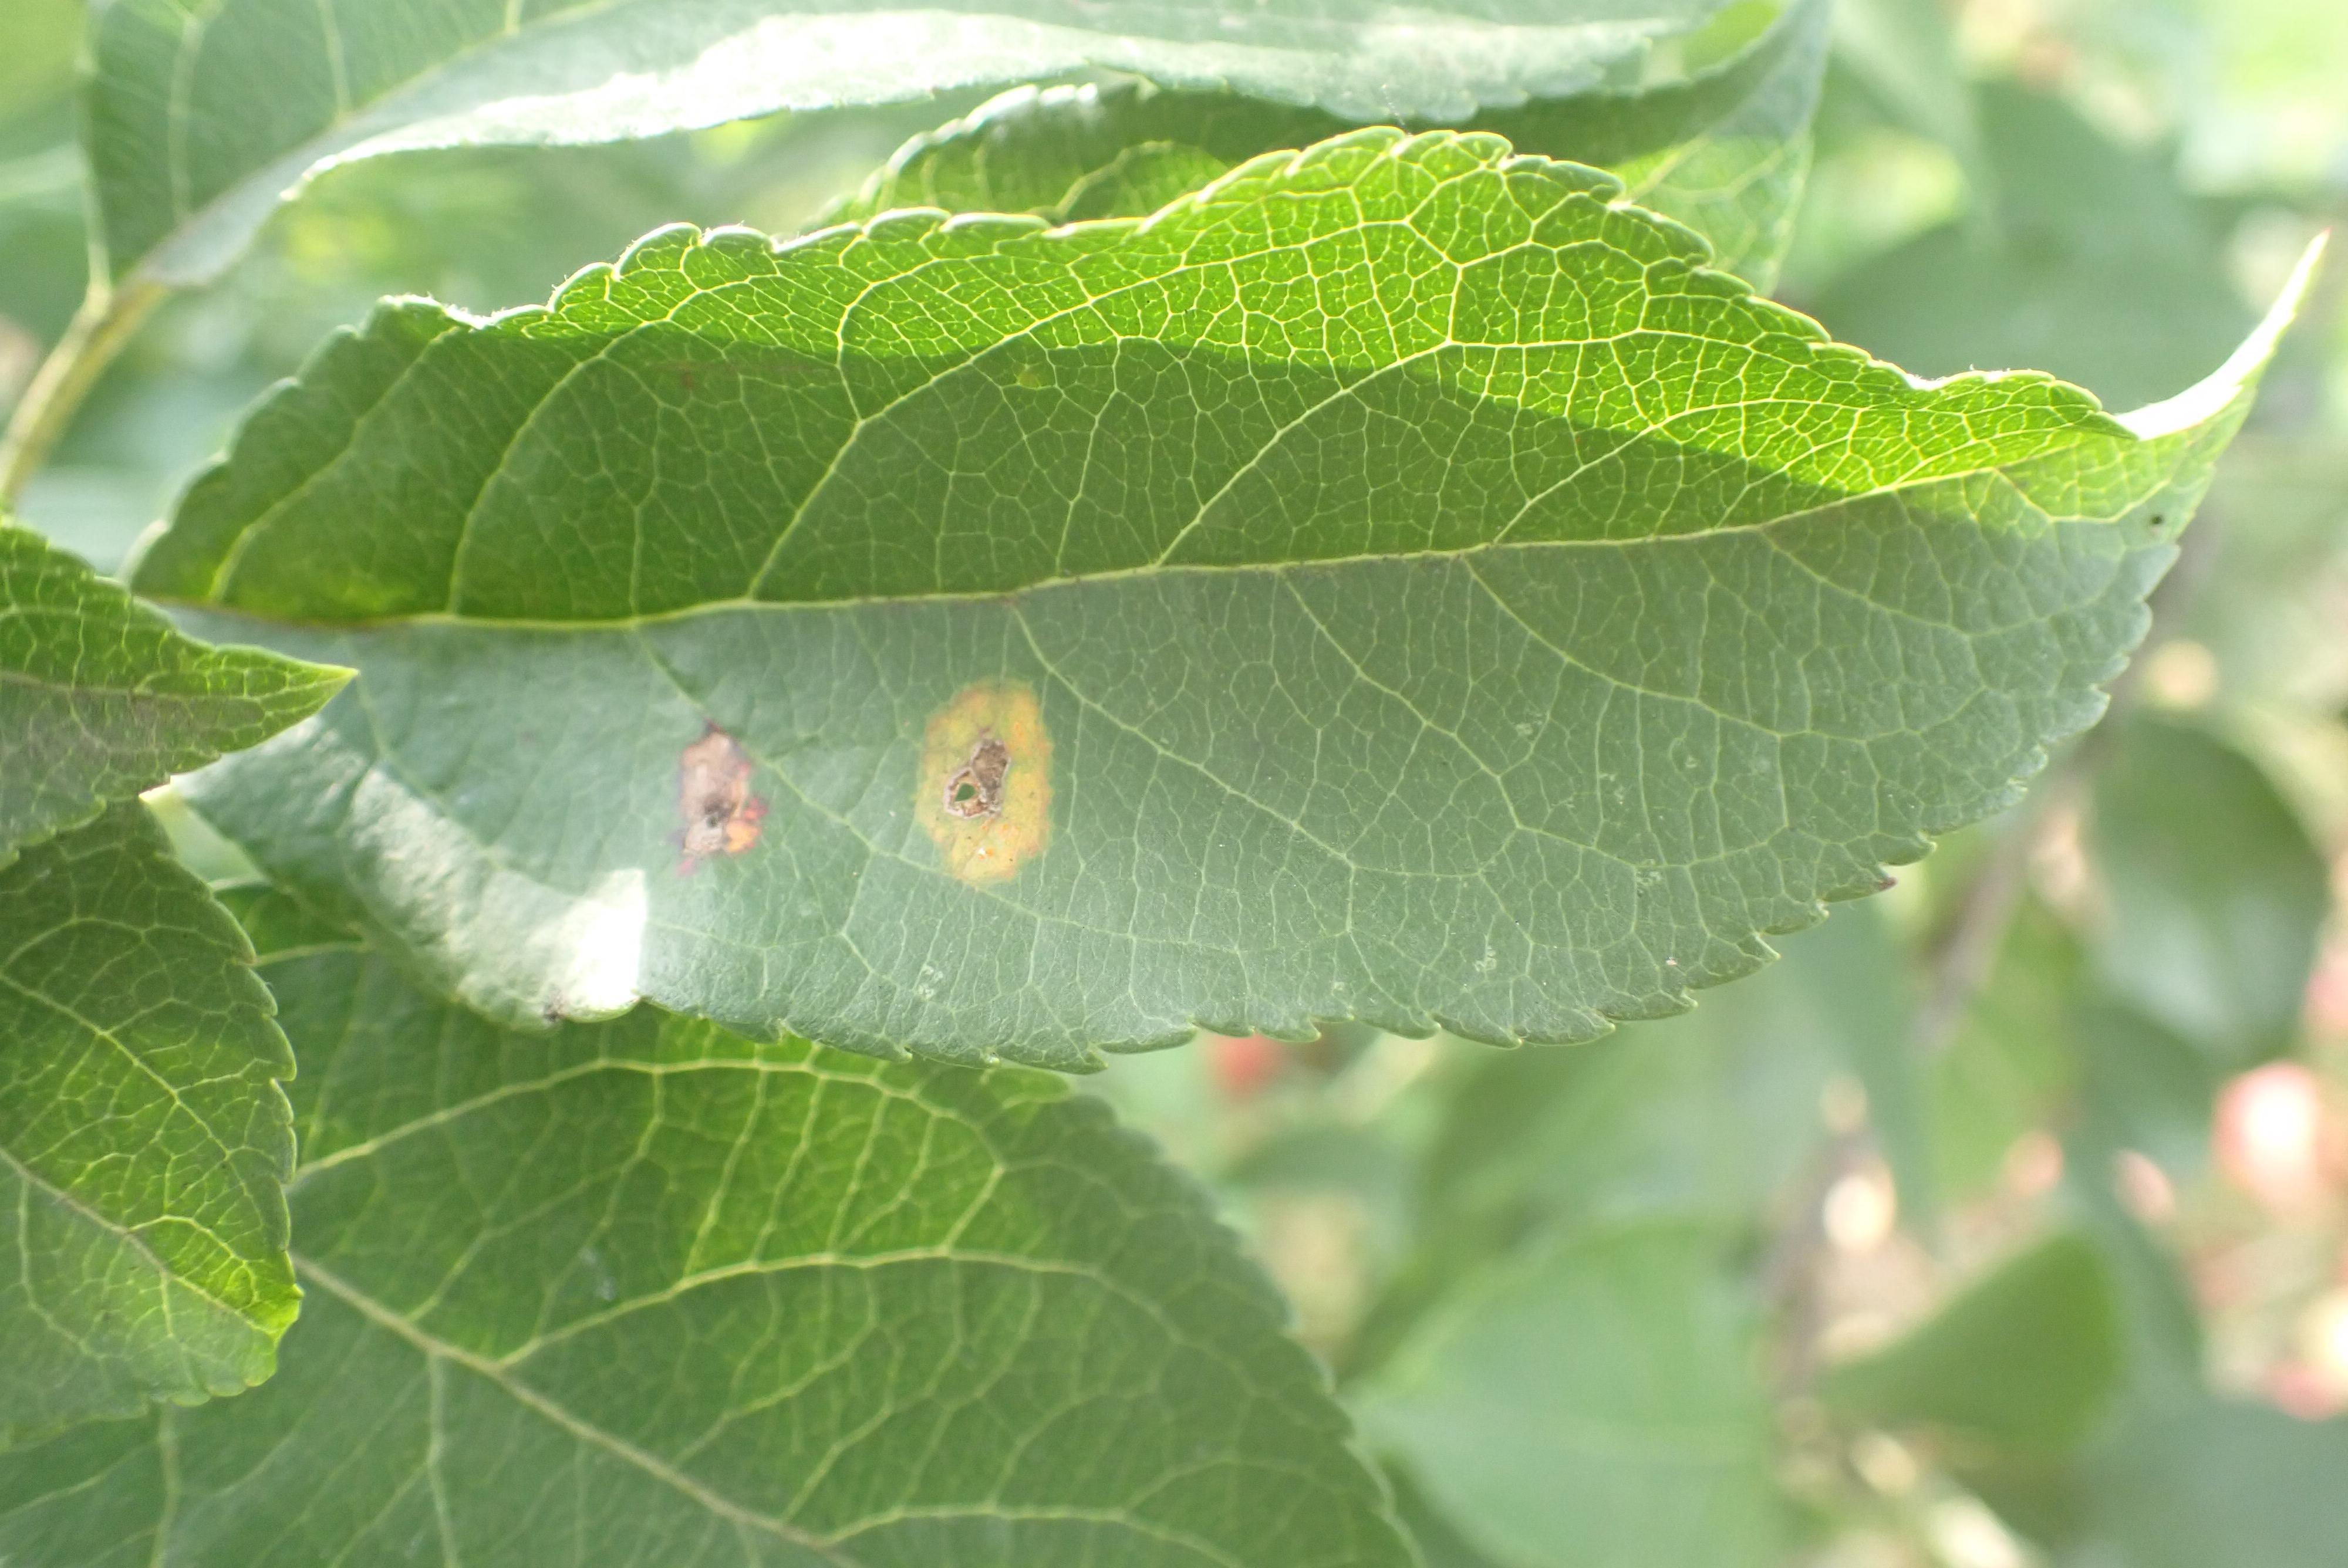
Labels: complex